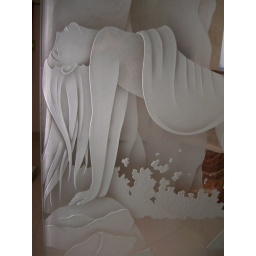
etched carved glass woman in waterfall lake